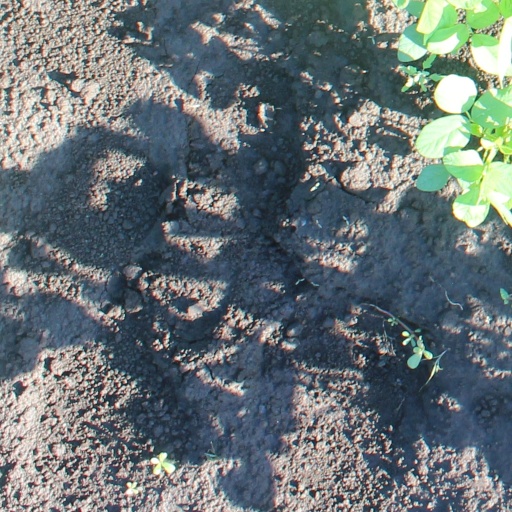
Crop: soybean